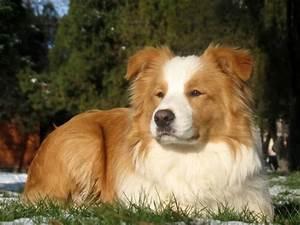
dog